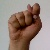
The image shows a hand gesture representing the letter 'T' in Indian Sign Language.